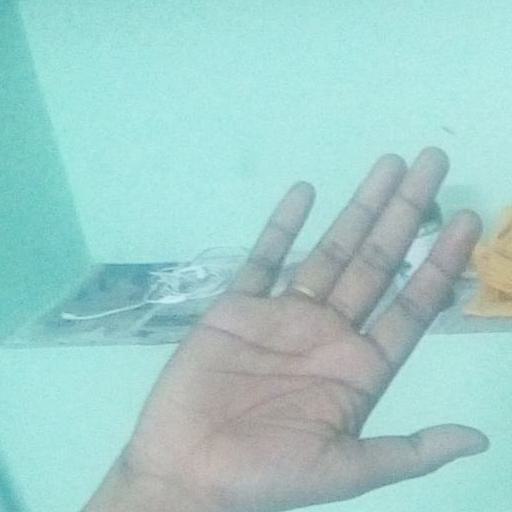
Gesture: palm